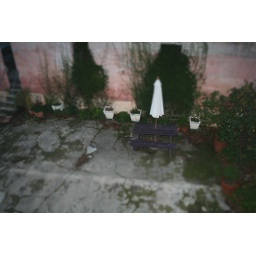
these are in a shoe box on my shelf